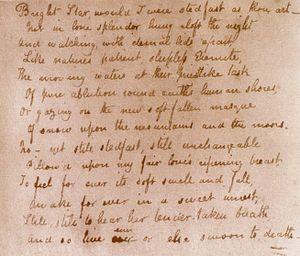
Bright star, would I were steadfast as thou art est la première ligne d'un sonnet d'amour composé par John Keats.